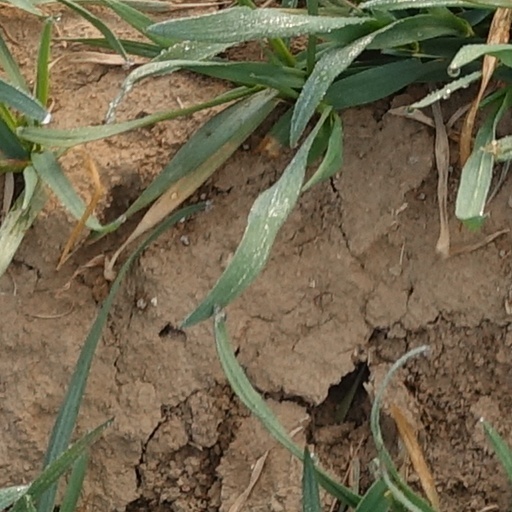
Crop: wheat